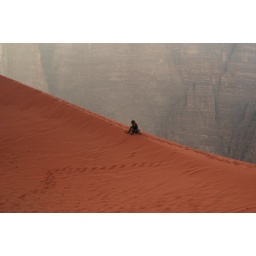
Reham on a red sand dune at sunset in Wadi Rum